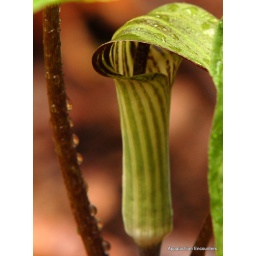
Jack In the Pulpit starts off as a male plant but morphs in to a female plant as it gets larger.